Enterprise Planing Mill

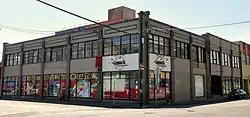
The Enterprise Planing Mill in 2011

The Enterprise Planing Mill is a building in southeast Portland, Oregon, listed on the National Register of Historic Places.